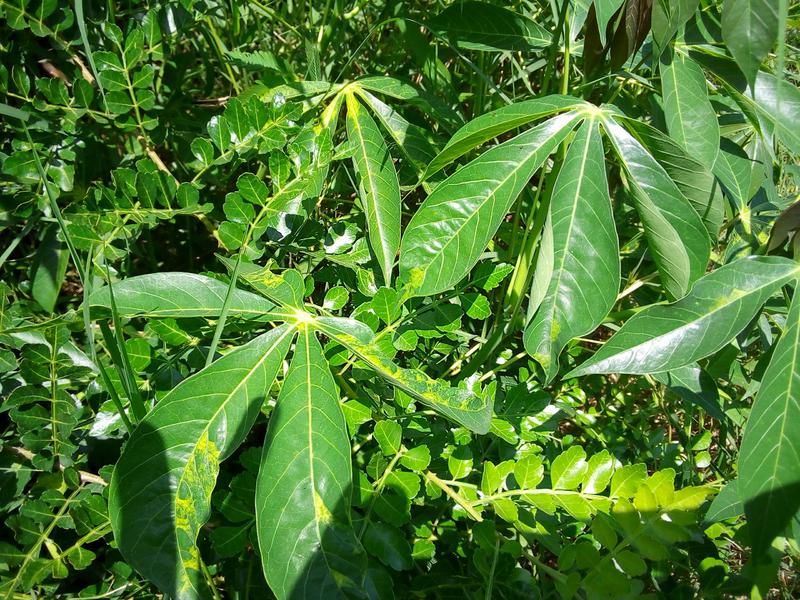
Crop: cassava
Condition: mosaic_disease